Stephen Dugdale

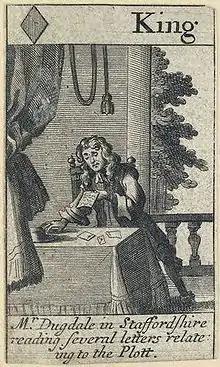
Playing card of 1679 showing Stephen Dugdale, engraving after Francis Barlow.

Dugdale charged John Tasborough and Mrs. Ann Price with soliciting him to sign a paper of recantation of his evidence, and offering him a £1,000 reward for it. In February 1679 these persons were tried and convicted at the king's bench; Price had been Dugdale's fellow-servant and sweetheart at Tixall. Afterwards, Dugdale led a shifty, vagabond life, giving evidence and writing pamphlets, at first associating chiefly with William Bedloe, Oates, and Edward Turberville, but eventually turning against Stephen College and confronting Oates.